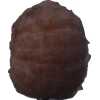
Label: orange_peeled